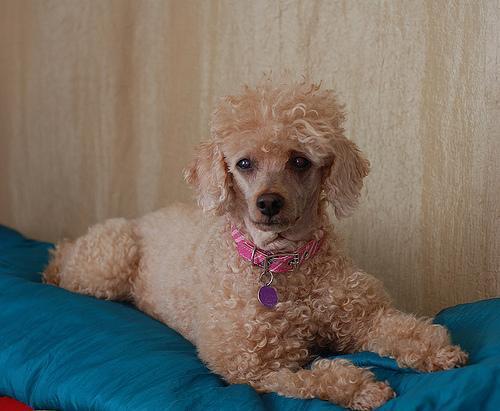
miniature_poodle